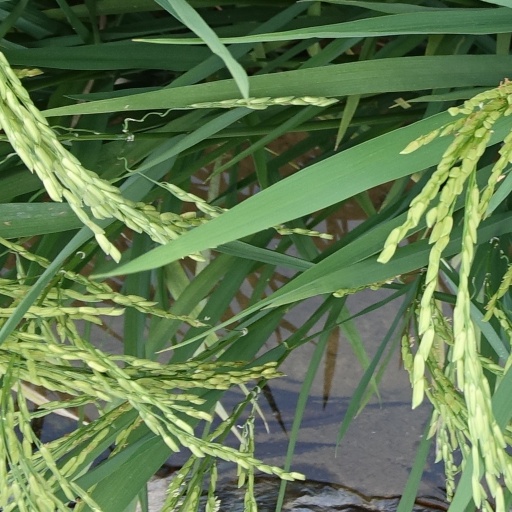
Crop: rice